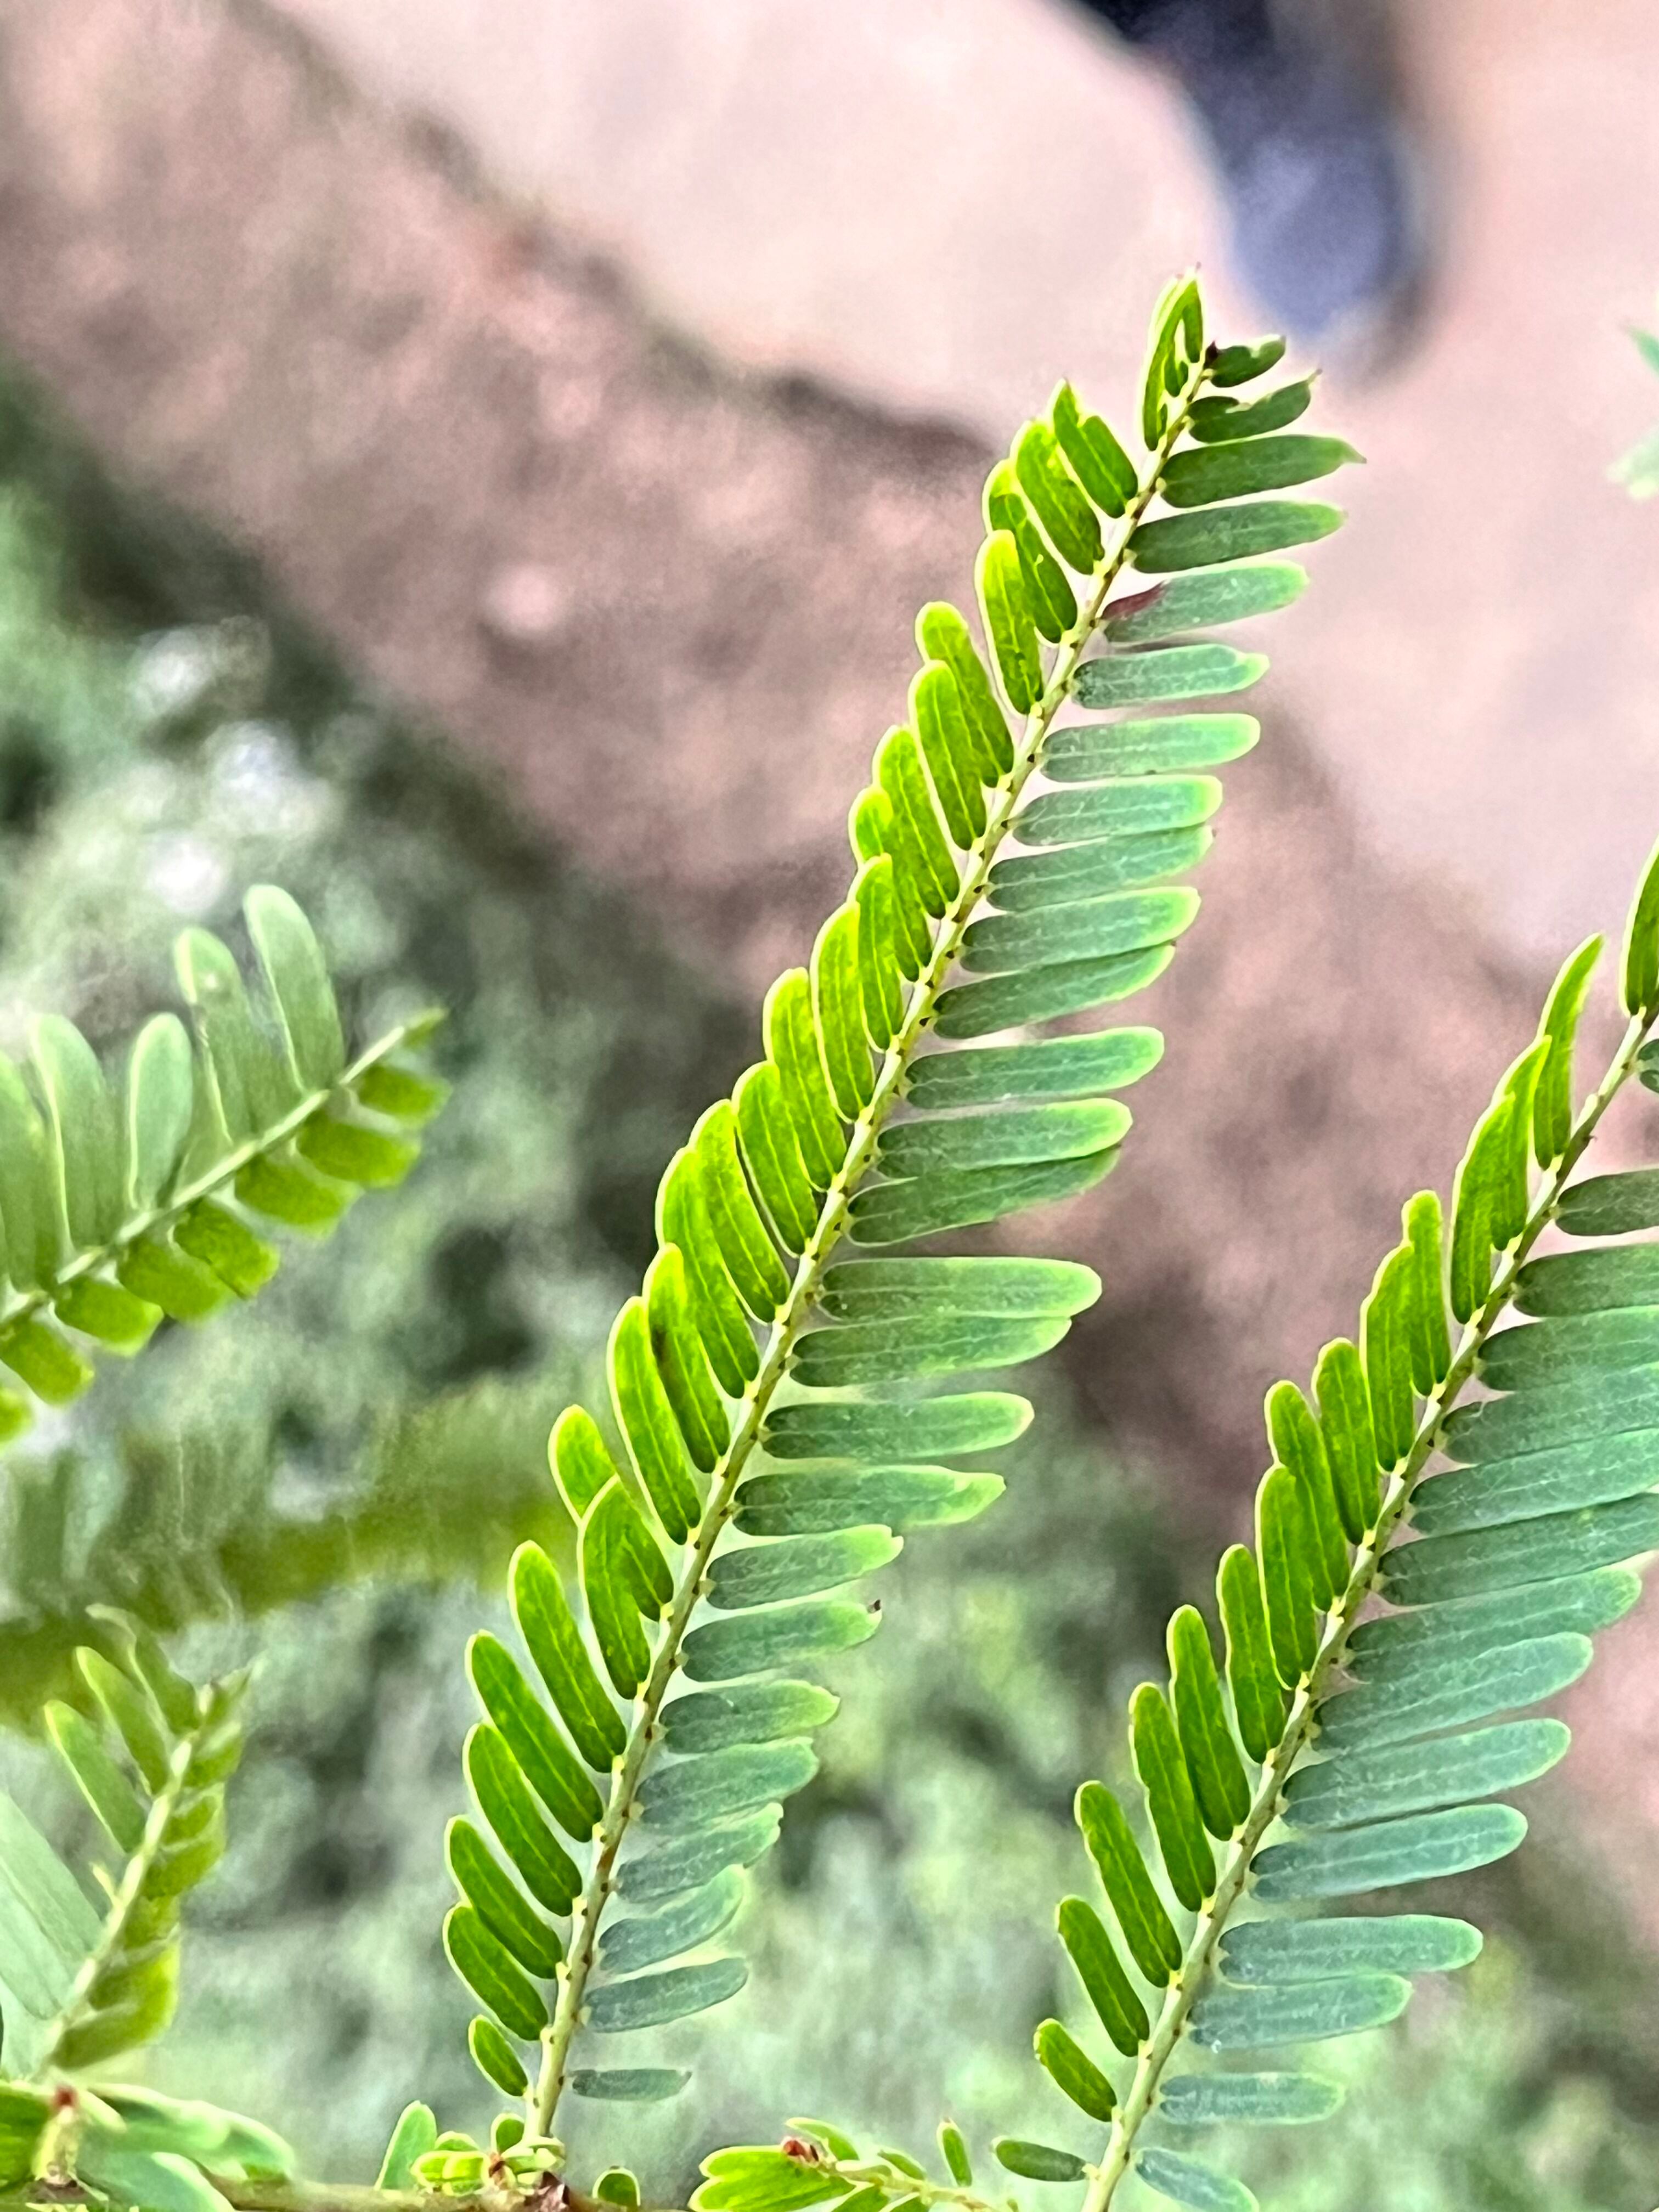
Plant species: phyllanthus-emblica